List of Major League Baseball career putouts leaders

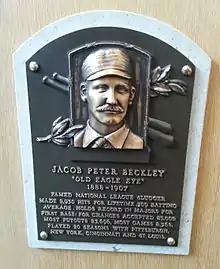
Jake Beckley, the all-time leader in career putouts.

In baseball statistics, a putout (denoted by "PO" or "fly out" when appropriate) is given to a defensive player who records an out by a Tagging a runner with the ball when he is not touching a base (a tagout), catching a batted or thrown ball and tagging a base to put out a batter or runner (a Force out), catching a thrown ball and tagging a base to record an out on an appeal play, catching a third strike (a strikeout), catching a batted ball on the fly (a flyout), or being positioned closest to a runner called out for interference.